Beijing Foreign Studies University

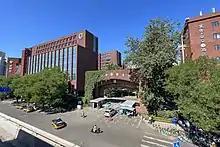
BFSU West Campus

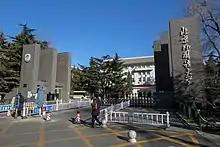
BFSU East Campus

Beijing Foreign Studies University (BFSU) is a public university in Haidian, Beijing, China. It is affiliated with the Ministry of Education. The university is part of Project 211 and the Double First-Class Construction.